2005 Canadian Grand Prix

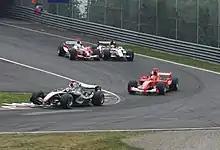
The battle for fifth place continues on lap 4 as Kimi Räikkönen leads Michael Schumacher, and just behind Jarno Trulli attempts a move on Takuma Sato for seventh.

After following close behind for several laps, and appearing to be quicker, Alonso passed teammate Fisichella for the lead on lap 33, but Fisichella obviously had a technical problem, as Montoya easily passed him on the same lap. Fisichella entered the pits to retire at the end of the lap, with hydraulic system problems. On lap 34, both Button and Michael Schumacher took their second stops, retaining 4th and 5th positions. On lap 35, Alonso led from Montoya, Räikkönen, Button, Schumacher and Jarno Trulli. However, on lap 39, Alonso ran wide at the exit of turn 4 and hit the outside wall, damaging his suspension and forcing him to retire from the race. This left Montoya in the lead, followed by Räikkönen. After following Massa for several laps, Heidfeld's BMW engine failed, allowing Ralf Schumacher into 7th and Webber to 8th. Takuma Sato rejoined the race 24 laps behind, after the B.A.R team fixed his car in order to gain him a slightly better starting position in qualifying for the following grand prix.